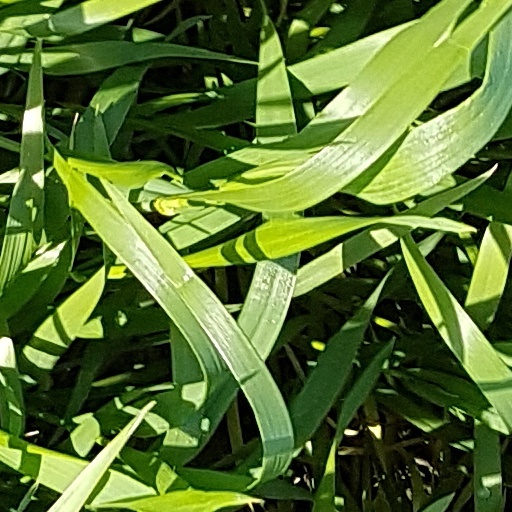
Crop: wheat